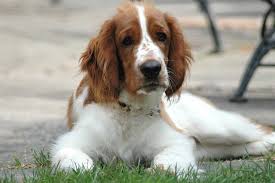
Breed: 202-n000023-Welsh_springer_spaniel